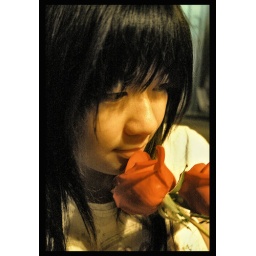
Location : In My Car, in kemanggisan. My Girlfriend with the red rose in my car